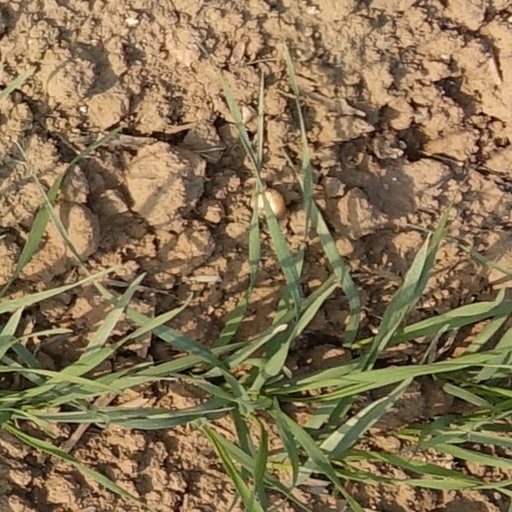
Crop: wheat